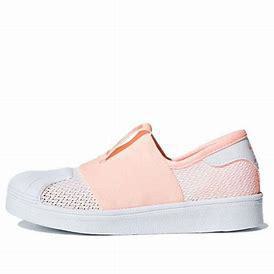
Brand: adidas
Model: originals BP Adidas Originals Superstar 360 C